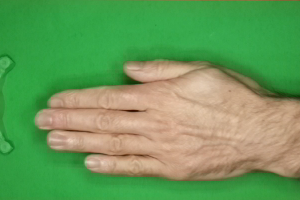
Label: paper